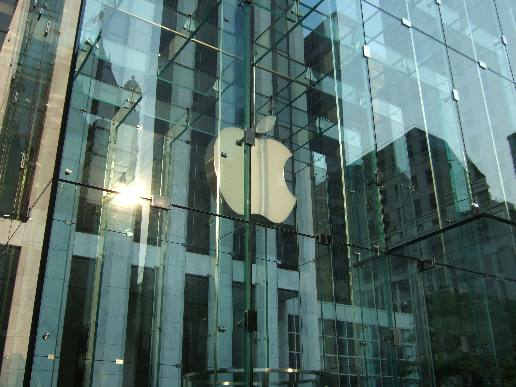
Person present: No